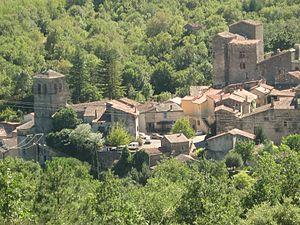
vue sur la place du village, du castel bas et de l'eglise. On distingue aussi au milieu, les cables du fameux téléphérique de Boussagues
Boussagues est un hameau et ancienne commune aujourd'hui rattaché à La Tour-sur-Orb.